List of moths of Somalia

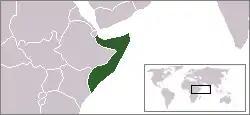
Location of Somalia

There are about 380 known moth species of Somalia. The moths (mostly nocturnal) and butterflies (mostly diurnal) together make up the taxonomic order Lepidoptera.